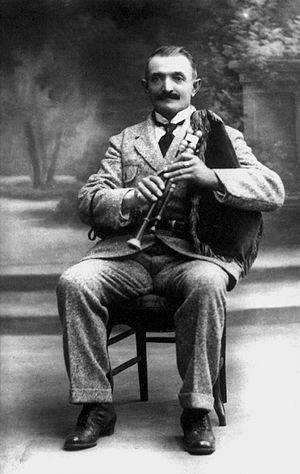
Antoine Bouscatel joueur de cabrette auvergnat.
Antoine Bouscatel, dit « Bousca », est un joueur de cabrette auvergnat originaire du Cantal. Monté à Paris, il a créé des lieux de bal musette, dans le quartier de la Roquette, puis rue de la Huchette. Beau-père de Charles Perugi, un Italien réparateur et joueur d'accordéon. De cette association naquirent l'accordéon-musette et le bal musette.
La Musique auvergnate est l'expression musicale de l'Auvergne ainsi que d'autres hauts pays voisins tels que l'Aubrac, la Margeride ou le Velay. On distingue plusieurs genres dans la musique auvergnate : les chants traditionnels, la musique à danser, la musique savante, et la musique actuelle inspirée par la tradition.